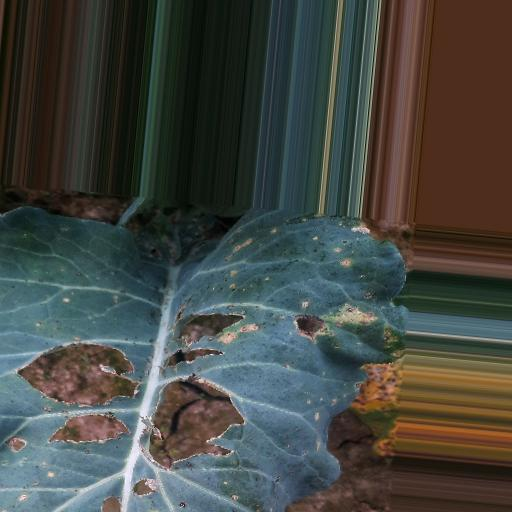
Label: Black Rot